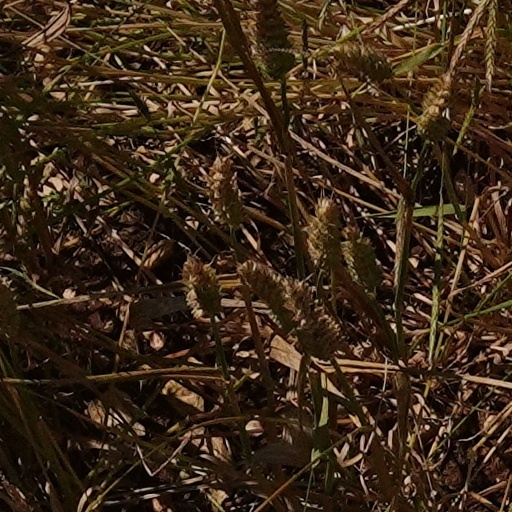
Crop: wheat